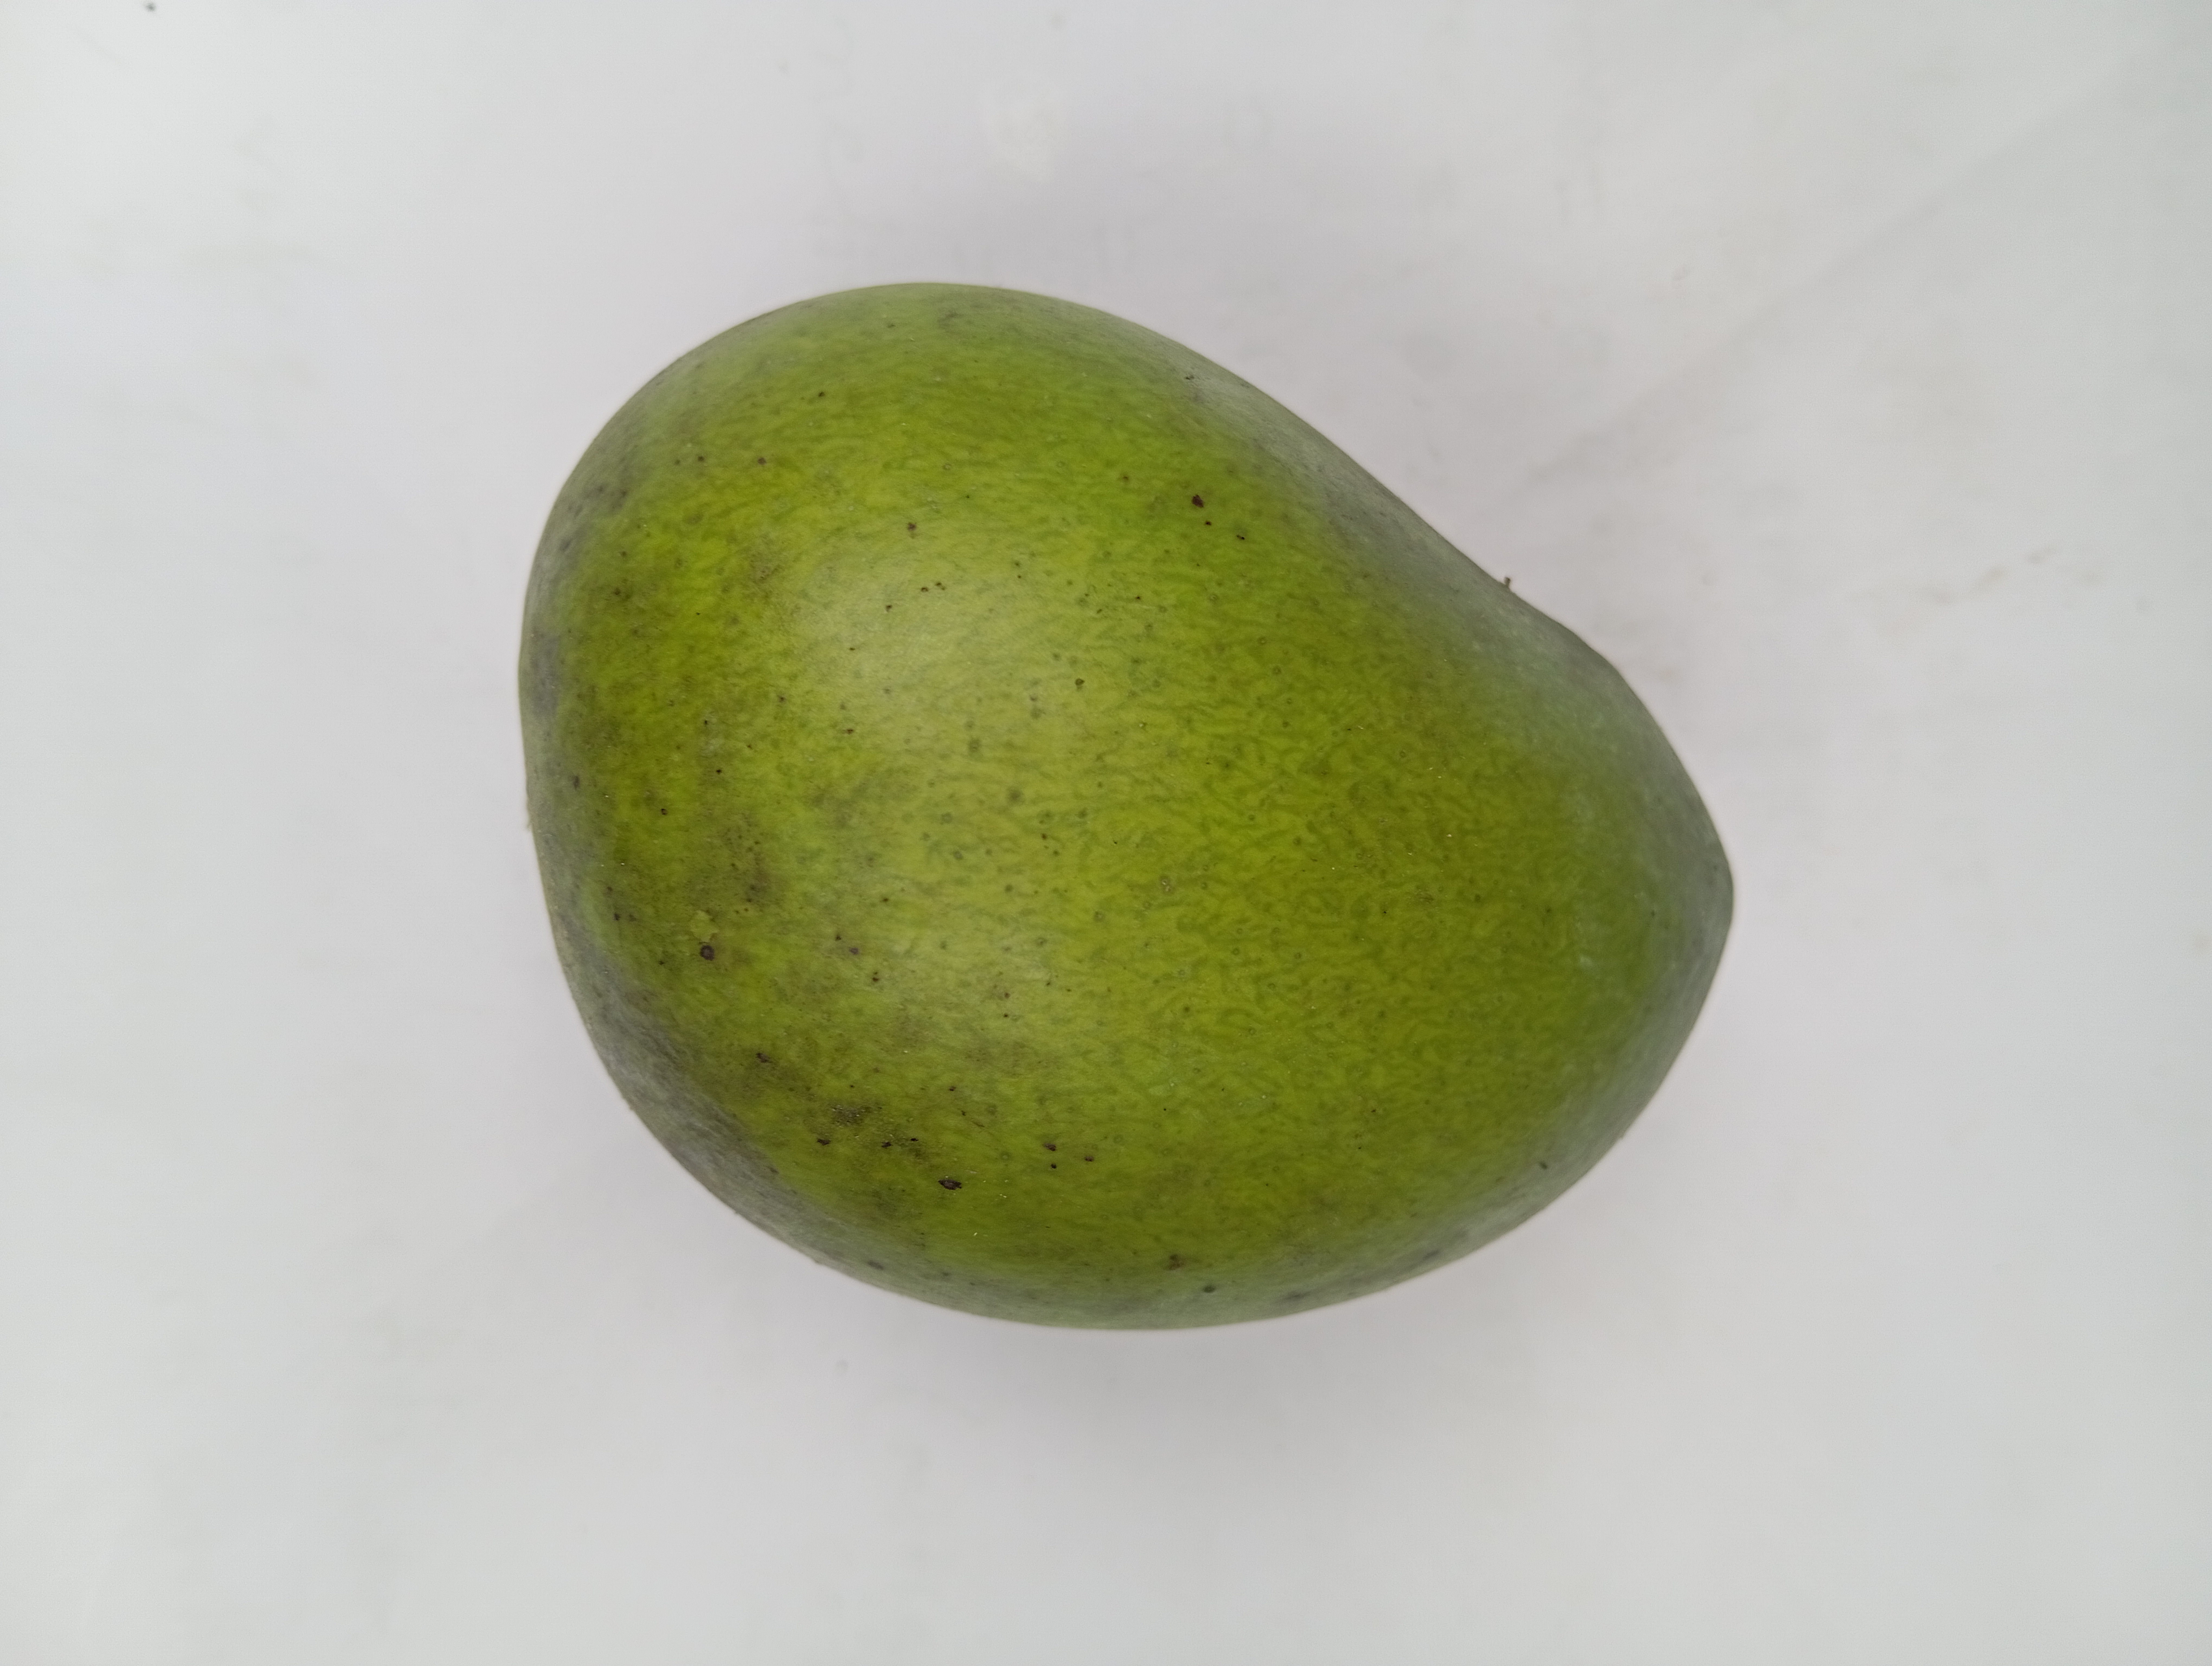
Mango variety: Harivanga